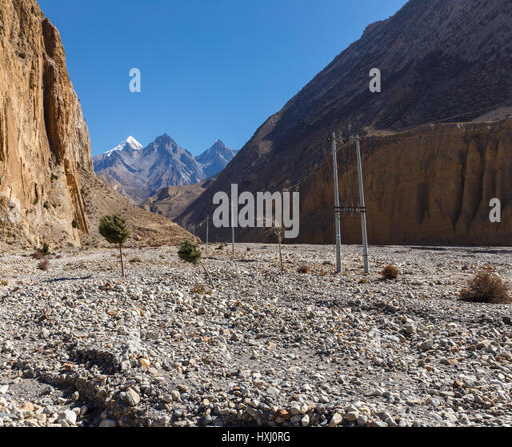
power line in the mountains